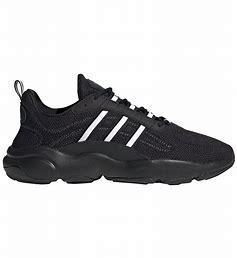
Brand: Adidas
Model: Haiwee